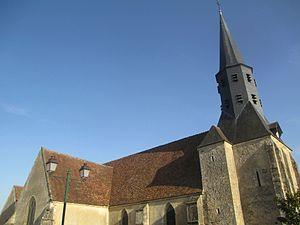
Église Saint-Martin d'Igé, dans l'Orne